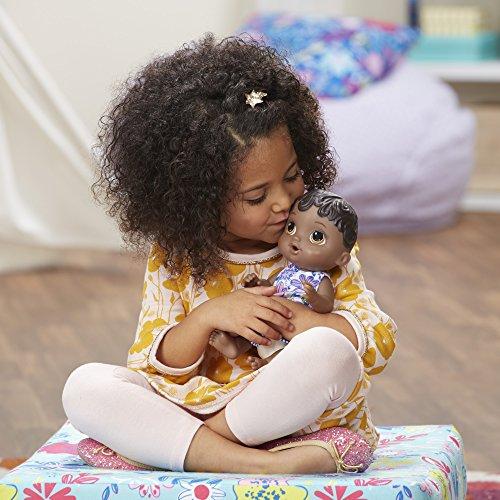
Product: Baby Alive Lil SIPS Baby HAS-E0308-AX00 Lil Sips Baby Girl Doll
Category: Toys & Games | Dolls & Accessories | Dolls
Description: Doll drinks from her bottle.
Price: $12.99
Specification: ProductDimensions:4x7.8x12inches|ItemWeight:1pounds|ShippingWeight:1.2pounds(Viewshippingratesandpolicies)|DomesticShipping:ItemcanbeshippedwithinU.S.|InternationalShipping:ThisitemcanbeshippedtoselectcountriesoutsideoftheU.S.LearnMore|ASIN:B071JPJDZ8|Itemmodelnumber:E0308|Manufacturerrecommendedage:3yearsandup